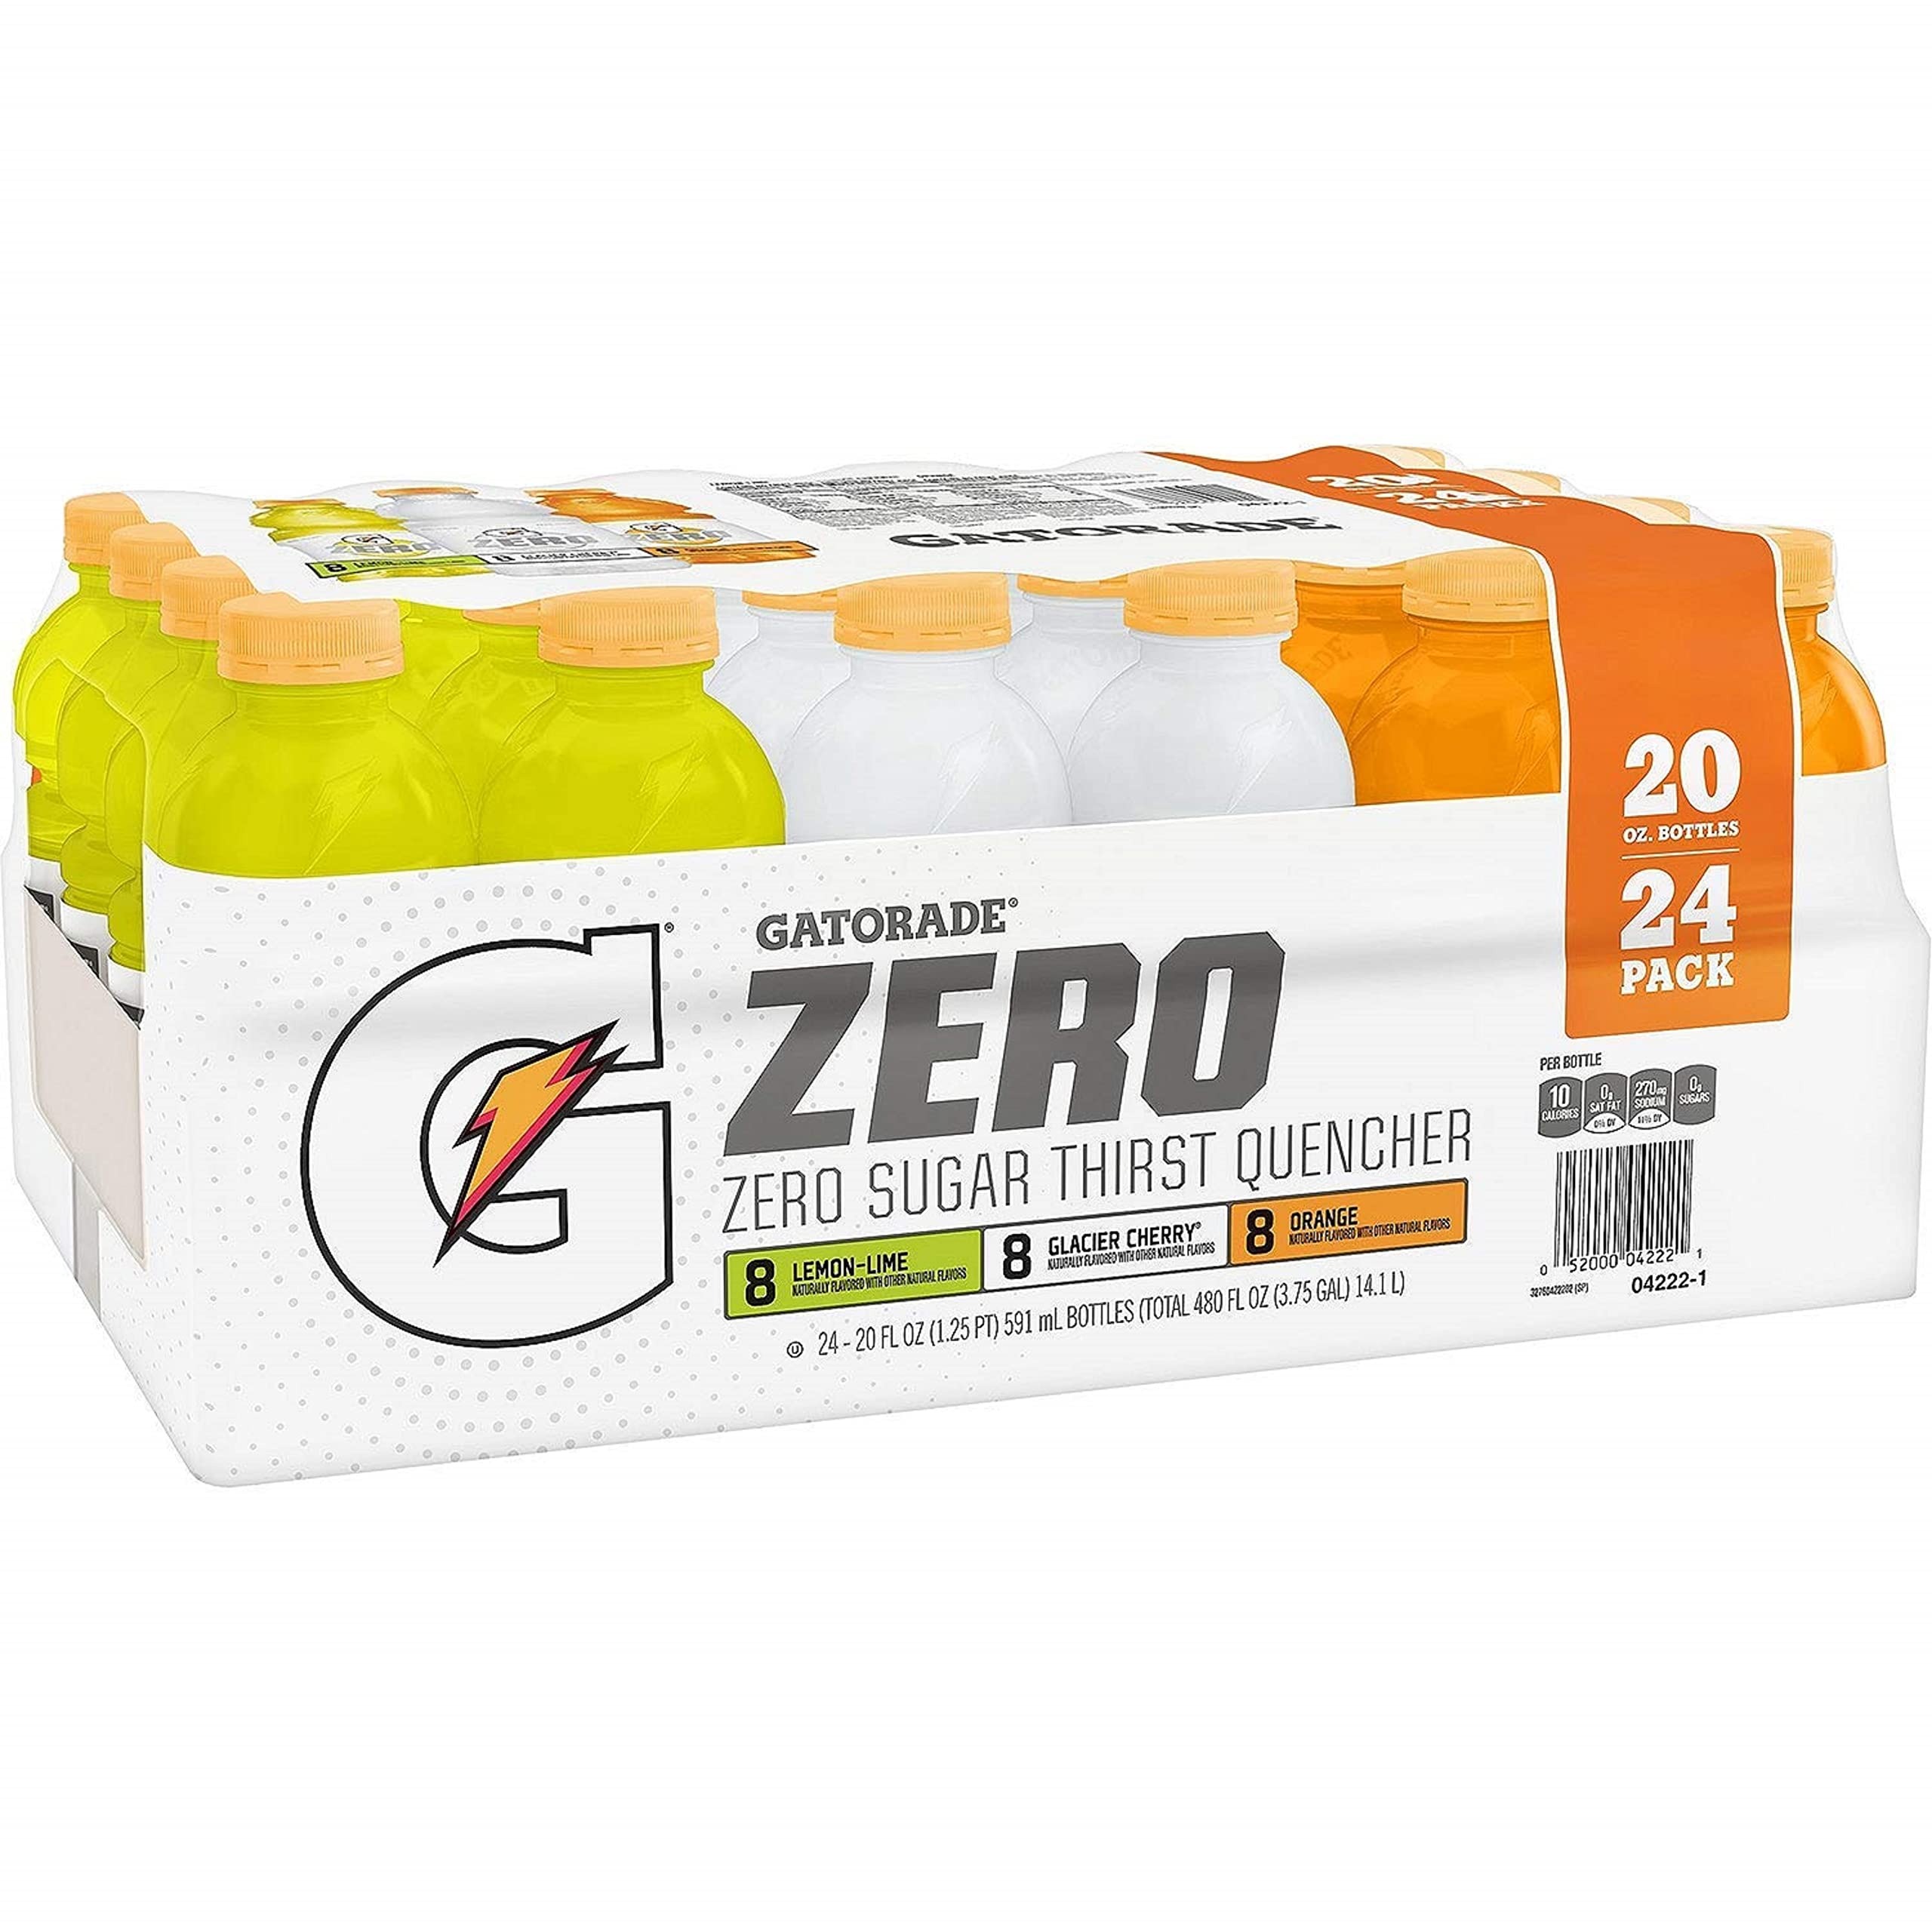
Item Name: Gatorade Zero Sugar Thirst Quencher Three Flavor Variety Pack 20 Fl Oz Bottles (Pack of 24)
Bullet Point 1: During training, your energy needs are unique. Gatorade Zero helps you replenish what you've lost without adding large amounts of what you do not need.
Bullet Point 2: Gatorade Zero has no sugar while still having the same proven hydration and fueling benefits of Regular Gatorade Thirst Quencher
Bullet Point 3: When you sweat, you lose vital nutrients as well as water. These losses can severely impact performance. Gatorade Zero contains essential electrolytes to help replace what you lost through sweat.
Bullet Point 4: Contains 5-10 calories per serving allowing Gatorade Zero to compliment your nutritional efforts so you do not need to work harder to get your desired results.
Bullet Point 5: Includes 24 bottles of 20oz Gatorade Zero Thirst Quencher in the flavors Lemon-Lime, Glacier Cherry and Orange
Product Description: Gatorade Zero has no sugar while maintaining the same hydration benefits of Gatorade Thirst Quencher. All products are formulated and tested at the Gatorade Sports Science Institute. With three refreshing flavors to keep you in the game, you can tailor your training and nutrition to your taste. Gatorade contains critical electrolytes to help replace what’s lost in sweat, which is why it's trusted by some of the best athletes. Includes 8 Orange, 8 Glacier Cherry and 8 Lemon-Lime flavored Gatorade Zero sport drink. Ensure you get a performance boost instead of a sugar rush. These three refreshing flavors will keep you in the game so you won't miss any of the action.
Value: 480.0
Unit: Fl Oz

Price: 44.49